Jaan Eigo

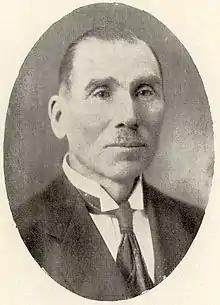
Jaan Eigo

Jaan Eigo (31 October 1866 Vana-Võidu Parish (now Viljandi Parish), Kreis Fellin – 30 October 1946 Viljandi) was an Estonian politician. He was a member of the I and II Riigikogu, representing the Farmers' Assemblies Party.